Mughal–Sikh War (1621-1635)

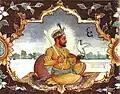
Fresco of Guru Hargobind

The militarization of Sikhism began with Guru Hargobind, the sixth Sikh Guru, after the martyrdom of his father, Guru Arjan. Realizing the challenges ahead, Guru Hargobind initiated a new vision for the Sikh community. At his succession ceremony, he requested Baba Buddha to adorn him with two swords, symbolizing Miri (worldly authority) and Piri (spiritual authority).